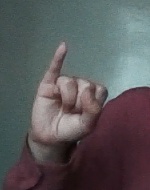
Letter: meem